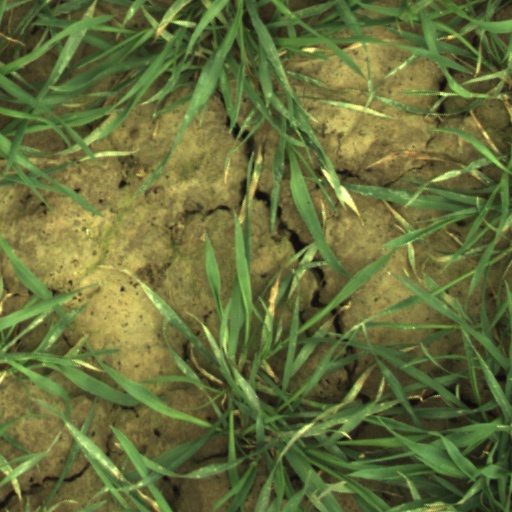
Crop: wheat